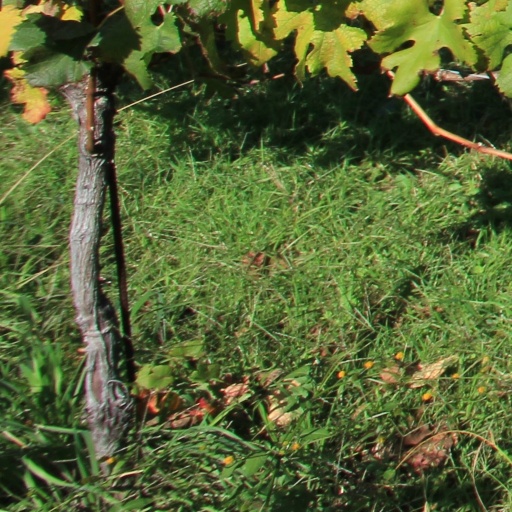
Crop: grape